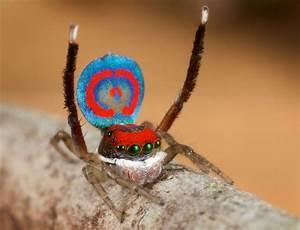
spider